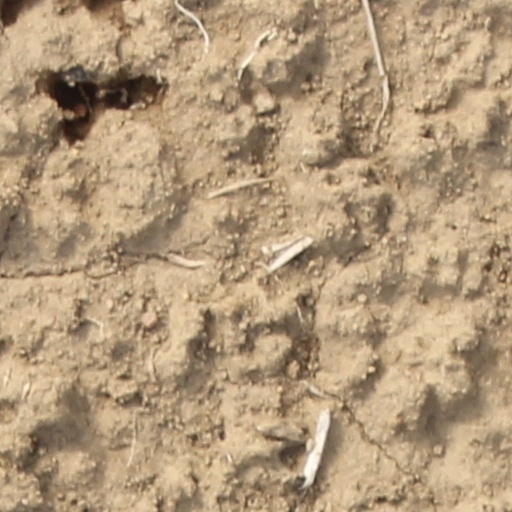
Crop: wheat